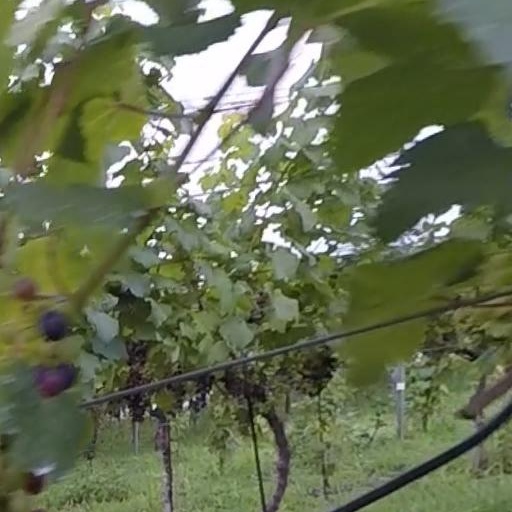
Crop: grape